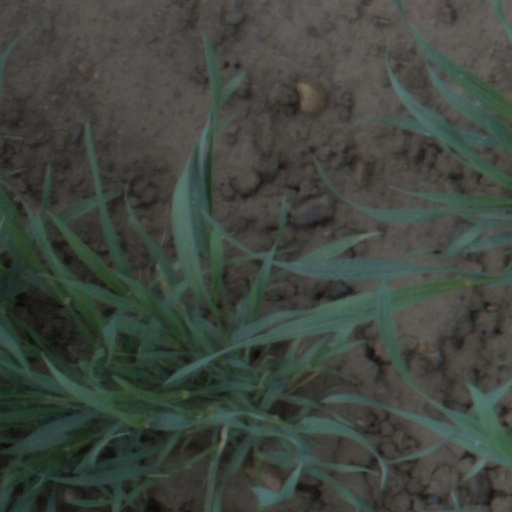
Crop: wheat